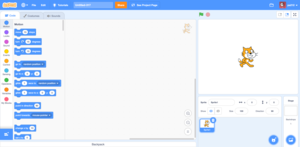
Scratch est un langage de programmation graphique manipulable et exécutable par le logiciel de même nom à vocation éducative. Ainsi, Scratch est à la fois un environnement de développement et un moteur d’exécution du langage Scratch mais aussi un site web.